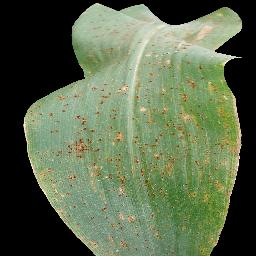
Label: Corn___Common_rust